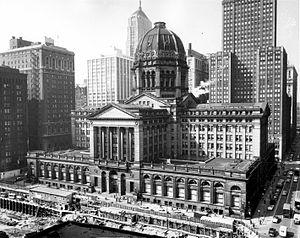
Cet article relate l'histoire et divers aspects de l'architecture de Chicago, la troisième plus grande ville des États-Unis. L'architecture de cette ville a reflété et influencé pendant longtemps l'architecture américaine. La ville de Chicago comprend certains des premiers bâtiments réalisés par des architectes aujourd'hui mondialement reconnus. Comme la plupart des bâtiments du centre-ville ont été détruits par le Grand incendie de 1871, ils sont plutôt réputés pour leur originalité que pour leur ancienneté. À la suite de cet événement qui marqua définitivement l'histoire de la ville, Chicago devient un laboratoire d'expériences architecturales où se côtoient une multitude de styles et de mouvements allant de la fin du XIXᵉ siècle jusqu'à nos jours.
Le Chicago Federal Building était un bâtiment situé dans le centre de Chicago, dans l'État de l'Illinois aux États-Unis. Il a été construit de 1898 à 1905 et abritait plusieurs services gouvernementaux dont le siège du tribunal fédéral de la région du Midwest, le bureau de poste principal de Chicago, et possédait également des bureaux du gouvernement des États-Unis. Un bâtiment gouvernemental datant de 1879 se trouvait autrefois sur l'emplacement du Chicago Federal Building et fut démoli pour faire place au nouveau bâtiment. Le bâtiment a été conçu par l'architecte Henry Ives Cobb dans le style Beaux-Arts. En le regardant du ciel, l'édifice ressemblait à une croix grecque.